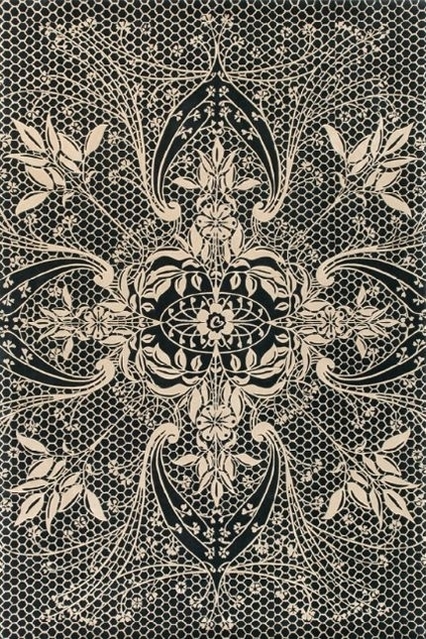
Texture: lacelike